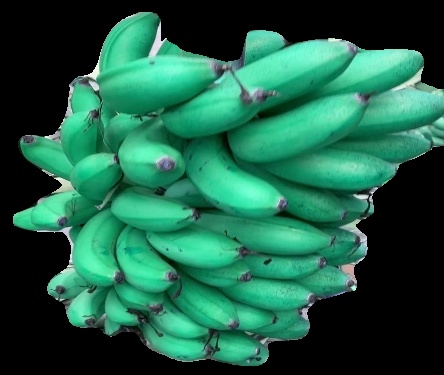
Variety: rasbale
Grade: grade1